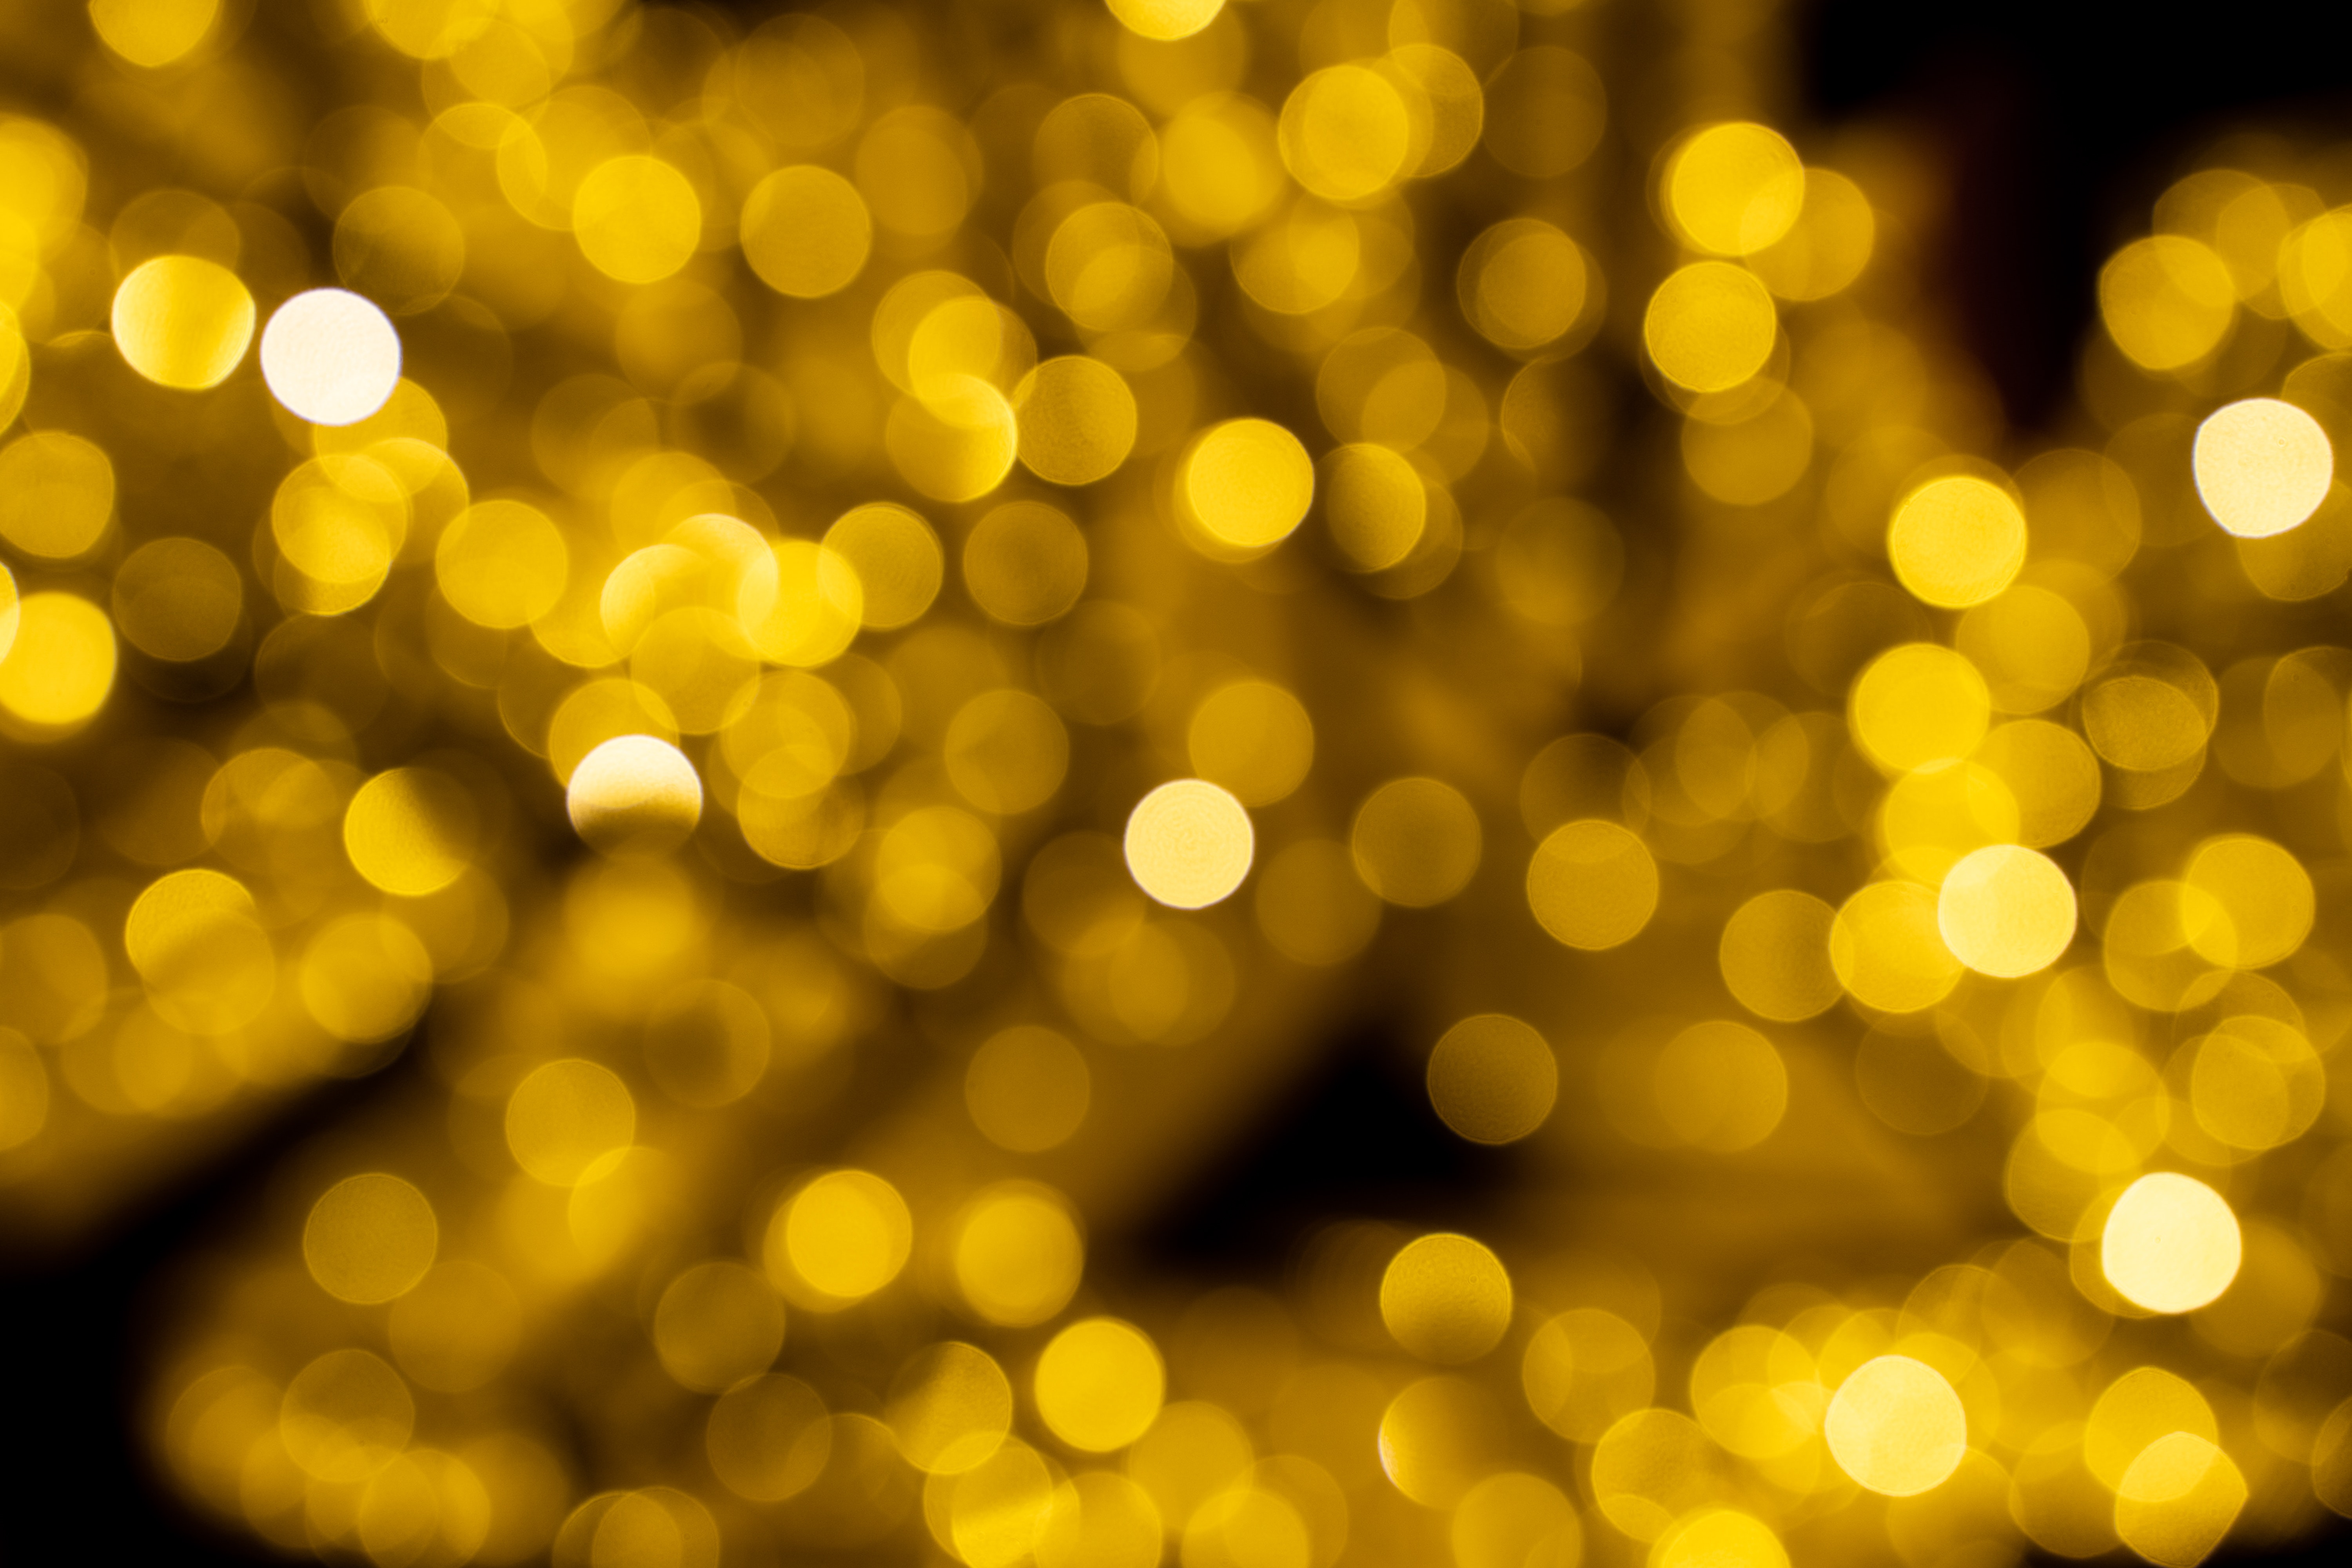
art, water, gold, plant, amber, orange, wood, font, tree, woody plant, grass, pattern, sky, Tints and shades, circle, road surface, event, close up, metal, macro photography, design, symmetry, night, road, reflection, holiday, trunk, interior design, darkness, christmas lights